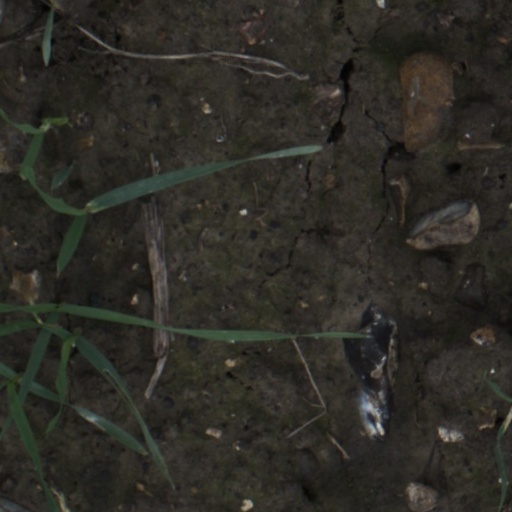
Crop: wheat